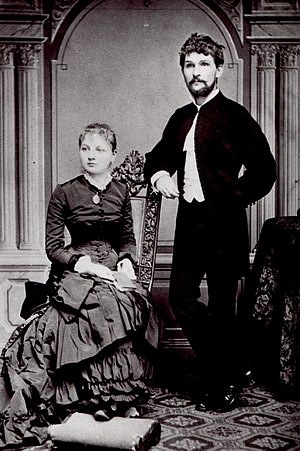
Leoš Janáček
Leoš Janáček med sin kone Zdeňka (foto fra 1881)
Leoš Janáček var en tjekkisk komponist og en af sit lands mest fremtrædende komponister. Han har komponeret såvel operaer som kammermusik og orkestermusik. Med inspiration i mährisk og anden slavisk folkemusik skabte han en original, moderne musikstil.